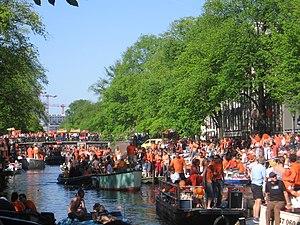
La fête du Roi ou le jour du Roi, précédemment la fête de la Reine ou le jour de la Reine, est la fête nationale du royaume des Pays-Bas, marquant l’anniversaire du roi.